Bigeminy

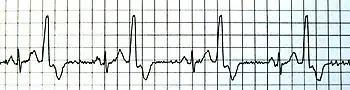
A rhythm strip demonstrating bigeminy

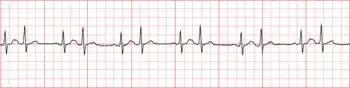
Simple ECG of a supraventricular bigeminy

When the atrial rhythm is irregular (as in atrial fibrillation or sinus arrhythmia) the presence of bigeminy depends on the length of the P–P interval and happens more frequently with a longer interval. As with post PVC pauses, a longer P–P interval leads to a higher chance of re-entrant circuits and thus PVCs. The term "rule of bigeminy" is used to refer to the dependence of bigeminy on the ventricular cycle length in irregular rhythms.